Answer in natural language. Considering the relative positions, where is black lshaped countertop with respect to Doorway? Choose between the following options: left or right
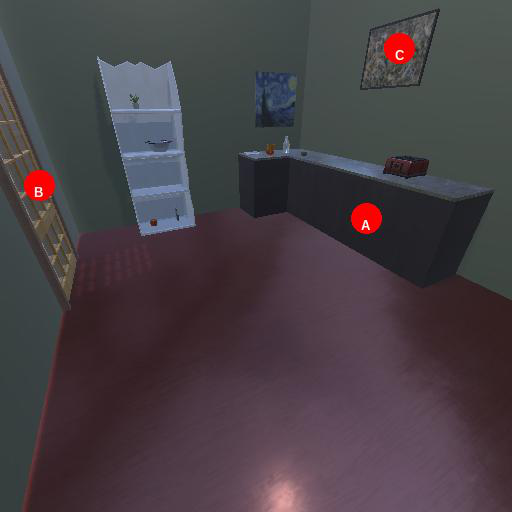
<answer>right</answer>